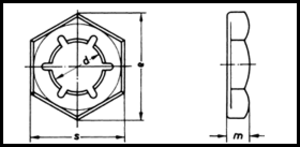
DIN 7967
DIN 7967
DIN 7967
DIN 7967 er en DIN-standard for en palmøtrik.